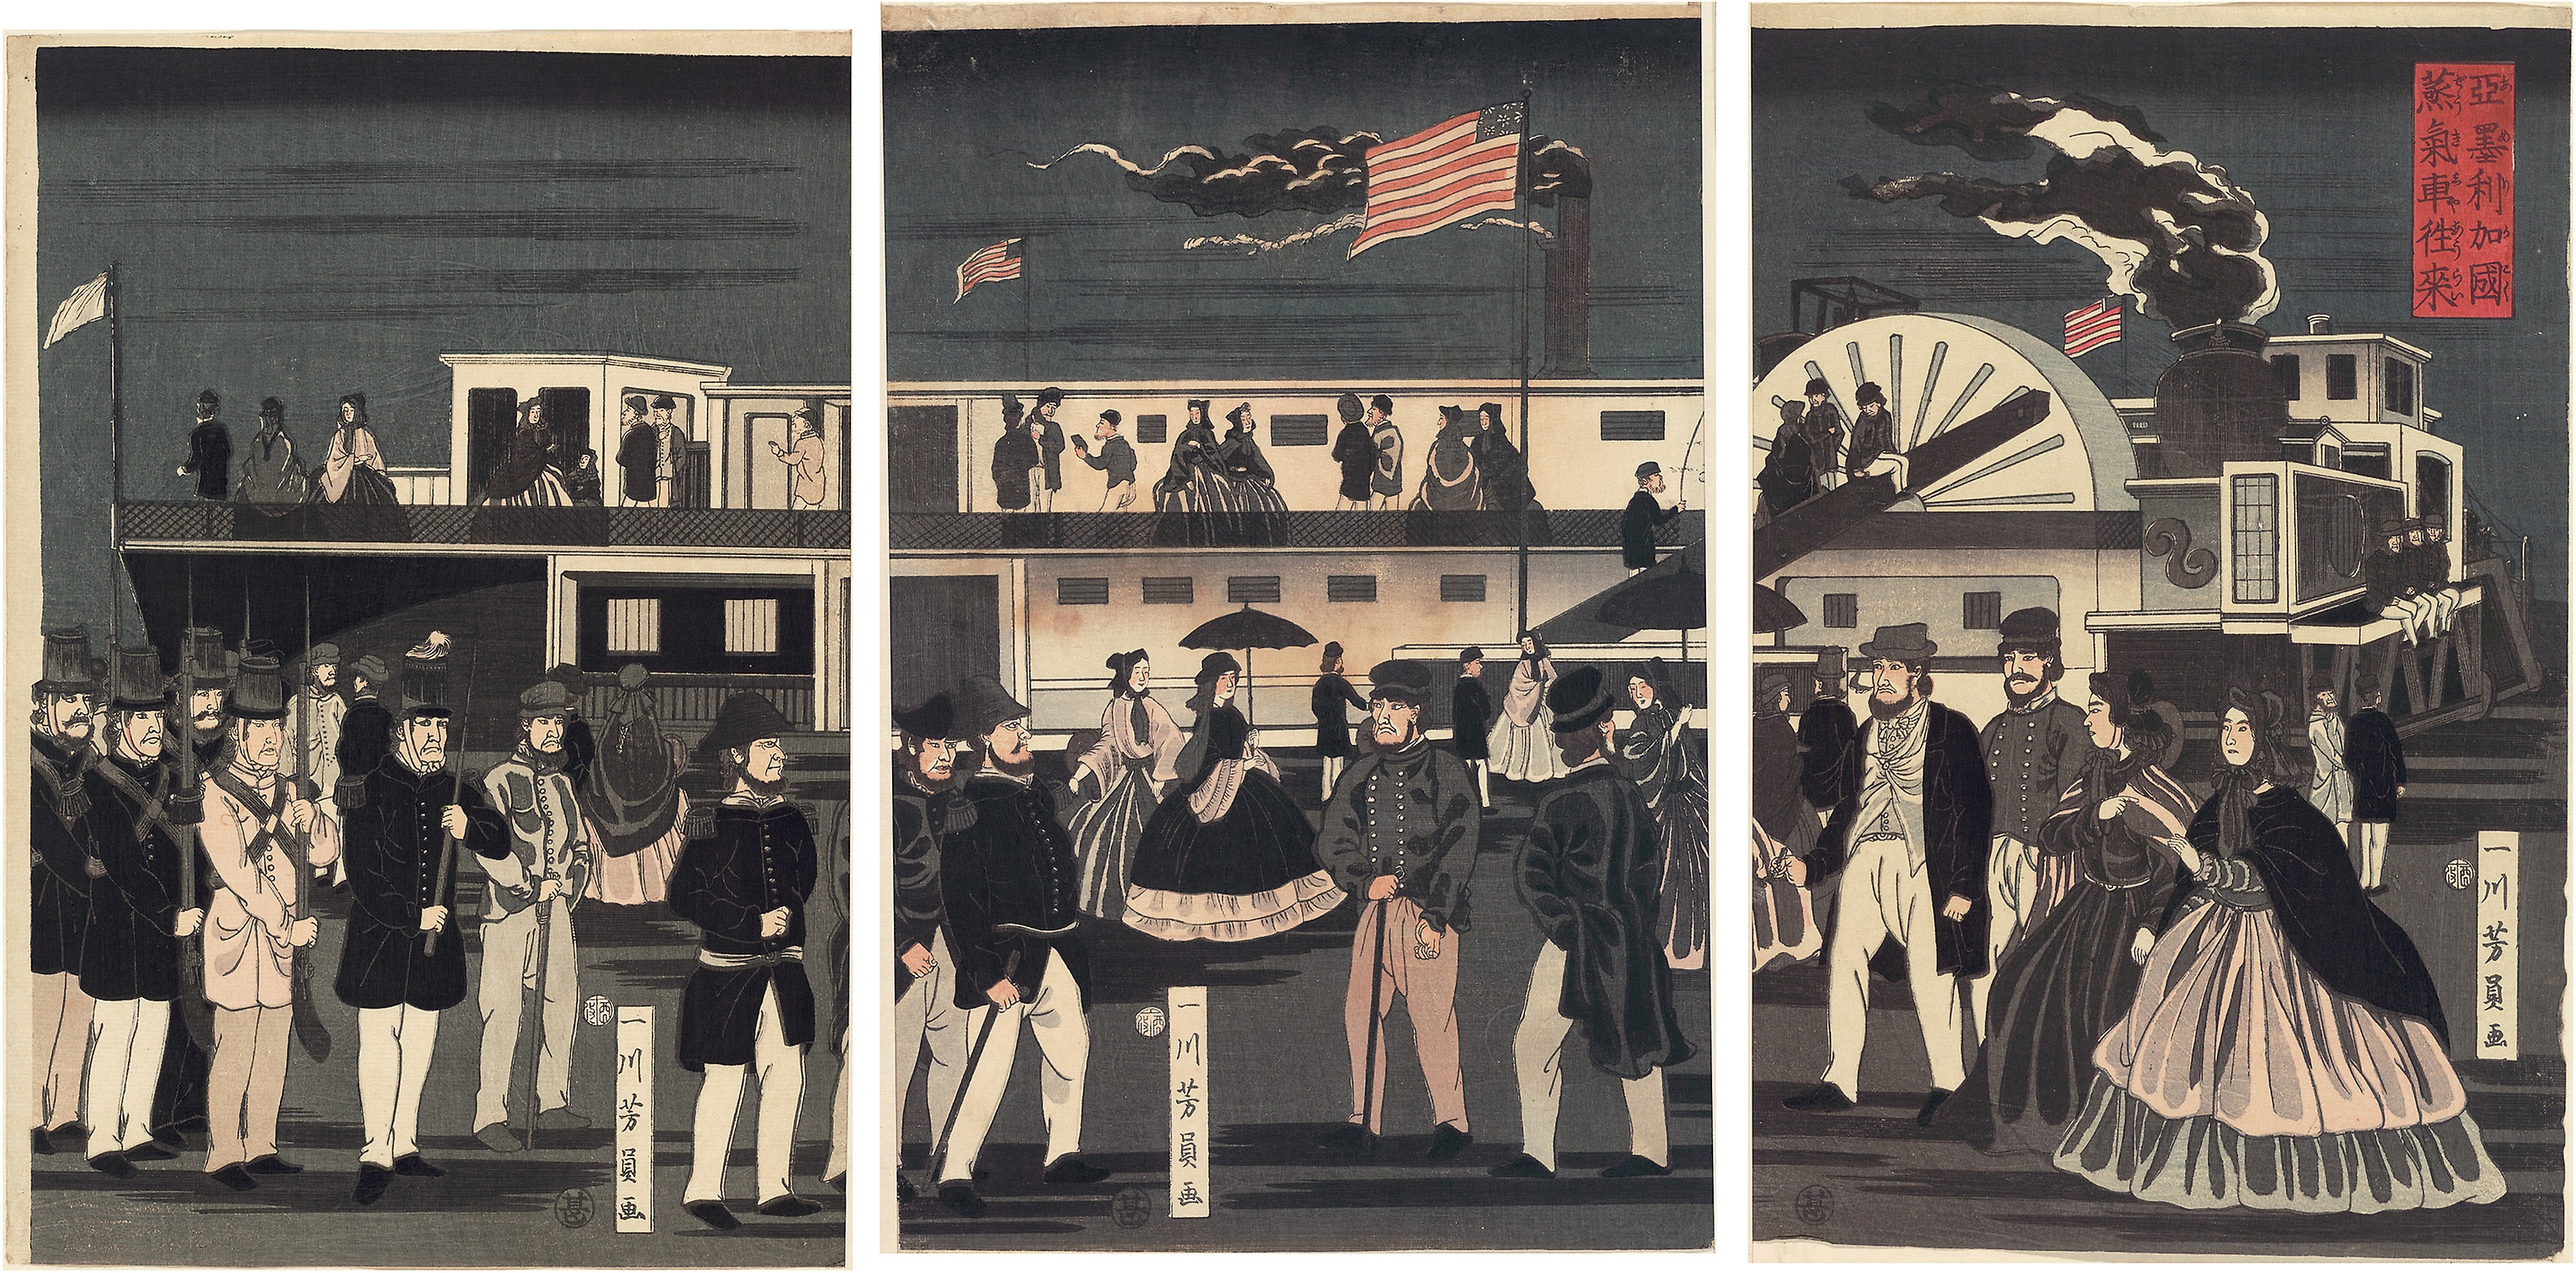
photograph, art, history, collection, illustration, vintage clothing